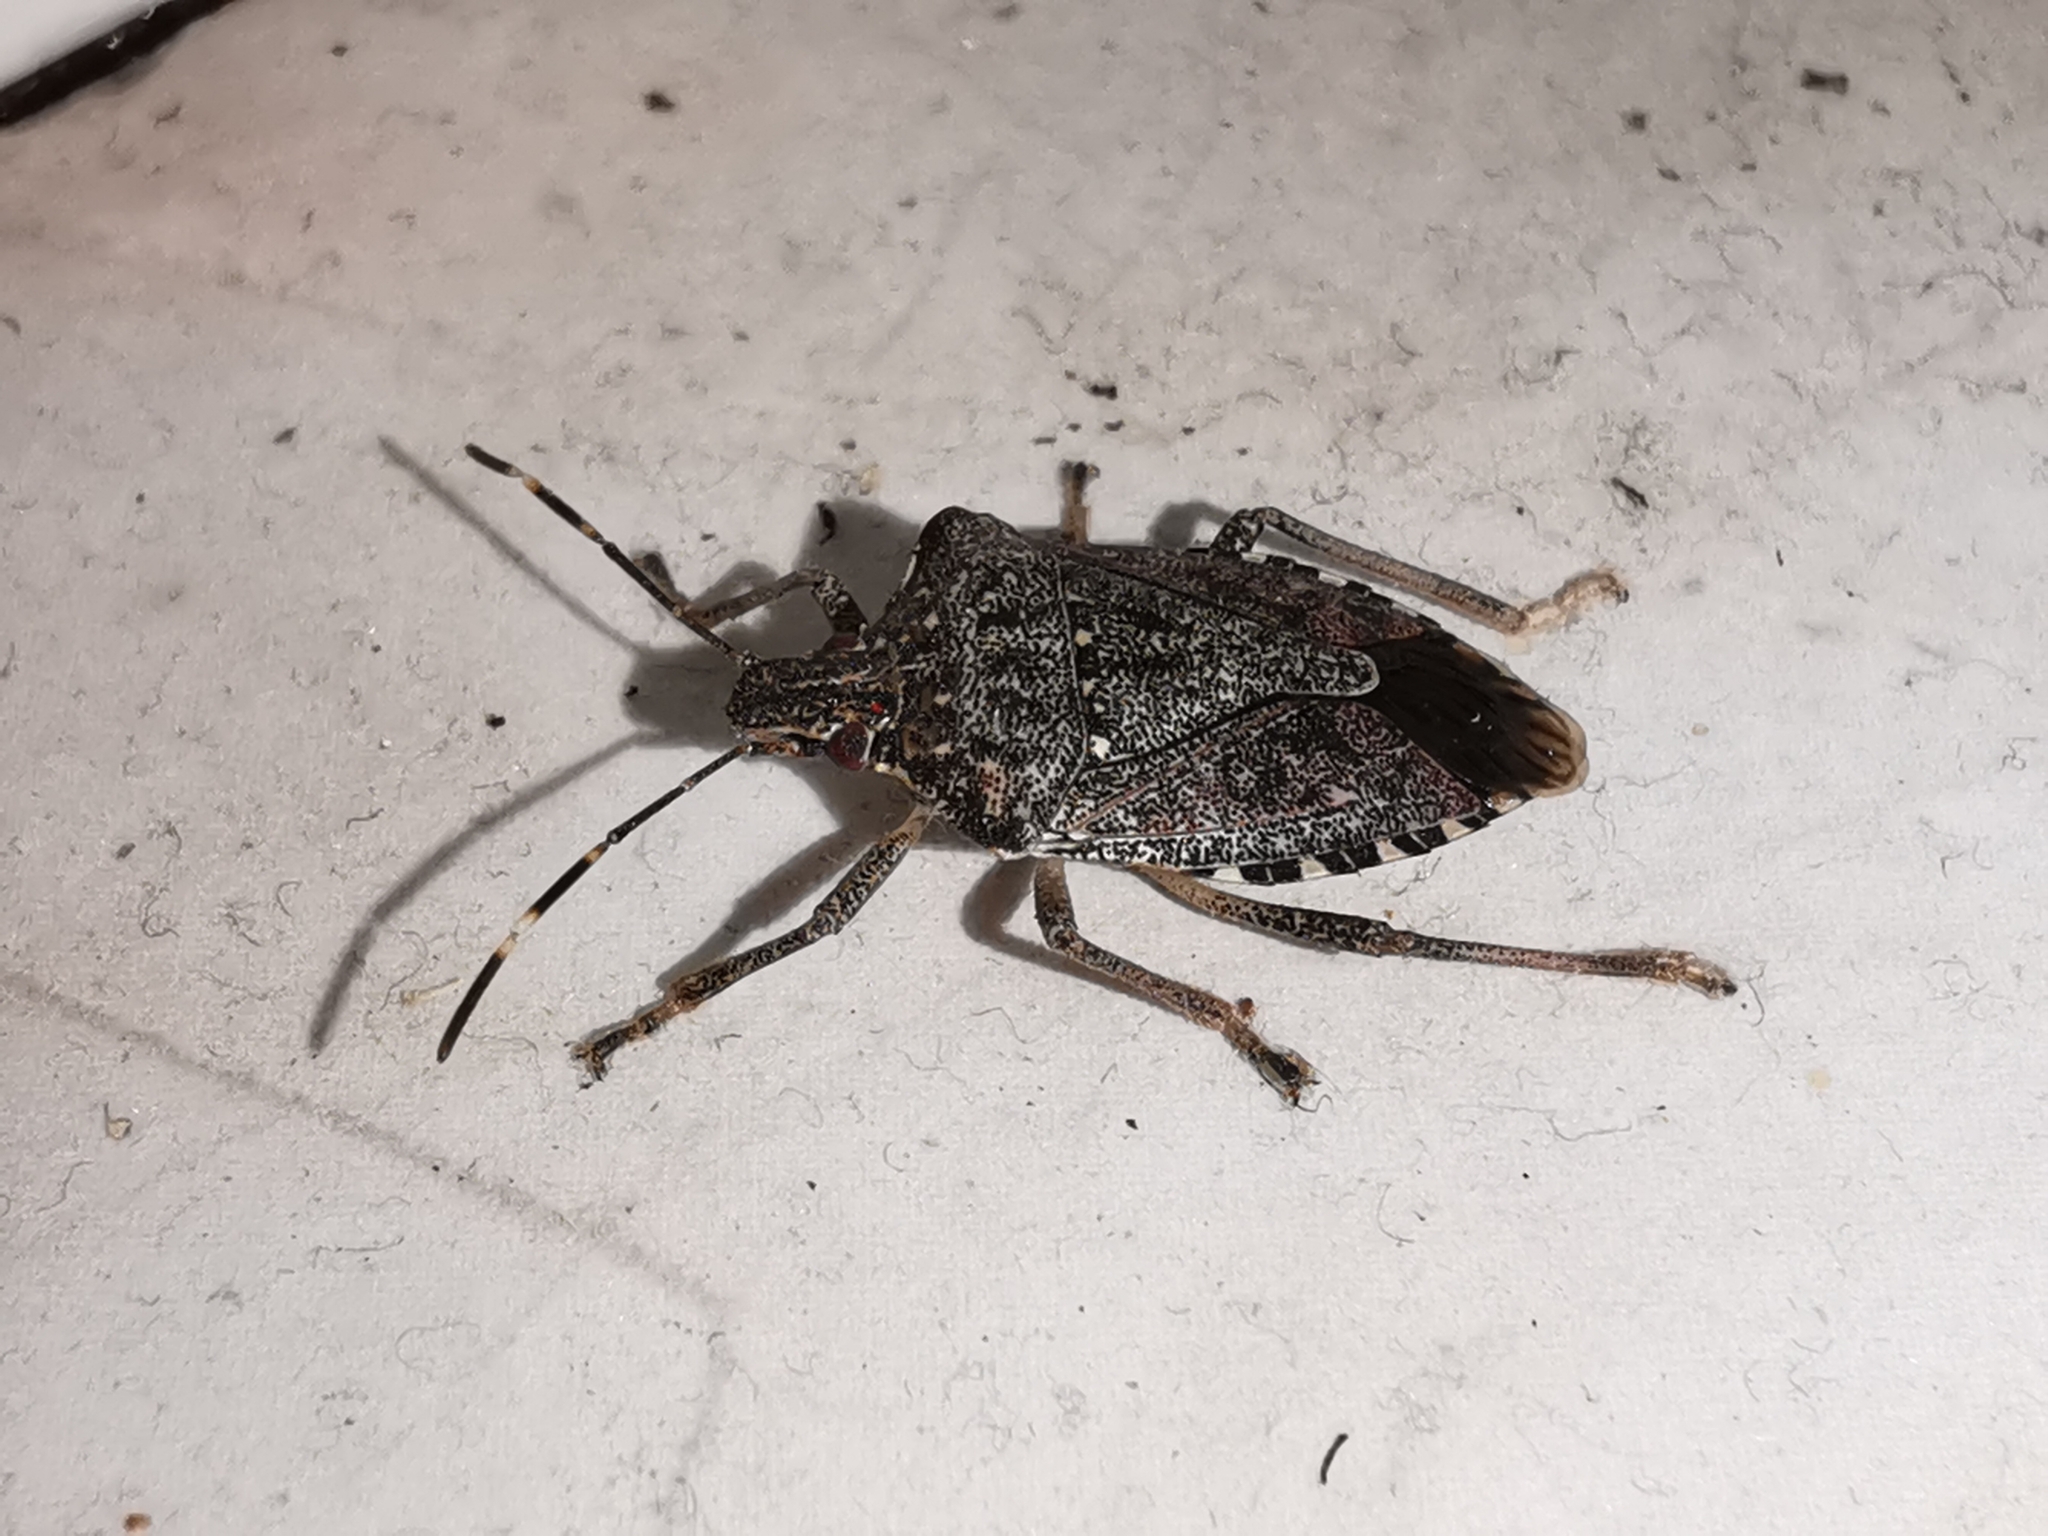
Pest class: stink_bug